Bert Sugar

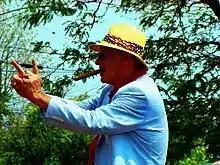
Parade of Champions at International Boxing Hall of Fame in Canastota, NY, 2008

Herbert Randolph Sugar (June 7, 1936 – March 25, 2012) was an American sportswriter known for his work covering boxing and baseball. As the author of over 80 books, "The New York Times" called Sugar an "accomplished raconteur with a bottomless sack of anecdotes" who was always seen with his trademark fedora and unlit cigar. He was inducted into the International Boxing Hall of Fame in 2005.